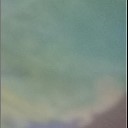
Label: Leaf_rust